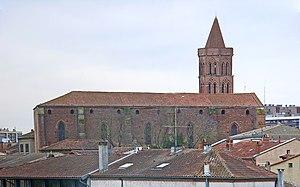
La liste des églises de la Haute-Garonne recense de manière exhaustive les églises situées dans le département français de la Haute-Garonne.
Cet article recense les monuments historiques de Toulouse.
L’église Saint-Nicolas se situe dans le quartier animé de Saint-Cyprien sur la rive gauche de Toulouse.